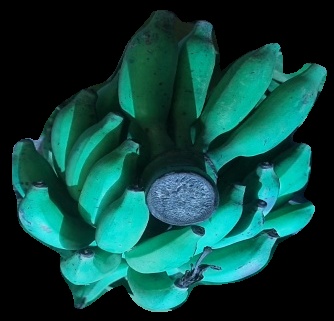
Variety: elakki-bale
Grade: grade3